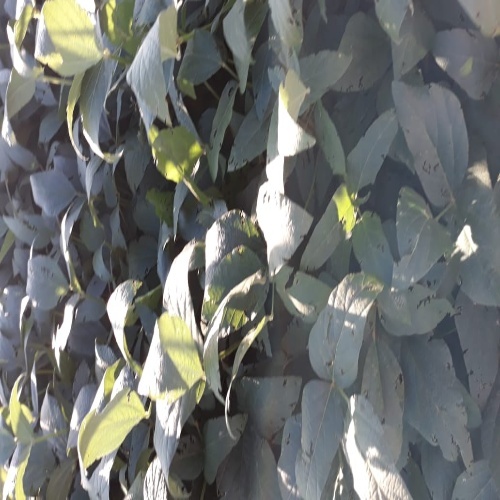
Label: Diabrotica_speciosa